Administrative divisions of Nazi Germany

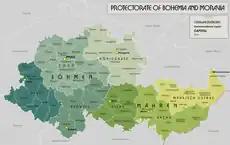
Government districts within the protectorate.

On 15 March 1939, German troops invaded and occupied the rump state of Czechoslovakia that had existed after the Sudetenland had been annexed by Germany following the Munich Conference. On 16 March, Hitler signed a decree declaring the German-occupied territories of Bohemia and Moravia to be incorporated into "Greater Germany". They were not formally annexed, but were placed under the protection of Germany as the Protectorate of Bohemia and Moravia. Ethnic Germans living in the area became citizens of Germany. A separate native government was retained, but a German "Reichsprotektor" was appointed who wielded effective executive control over the territory.